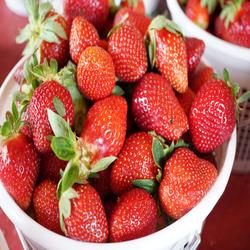
Label: Strawberry